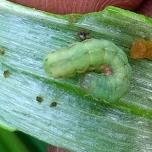
Crop: Onion
Condition: caterpillar-p